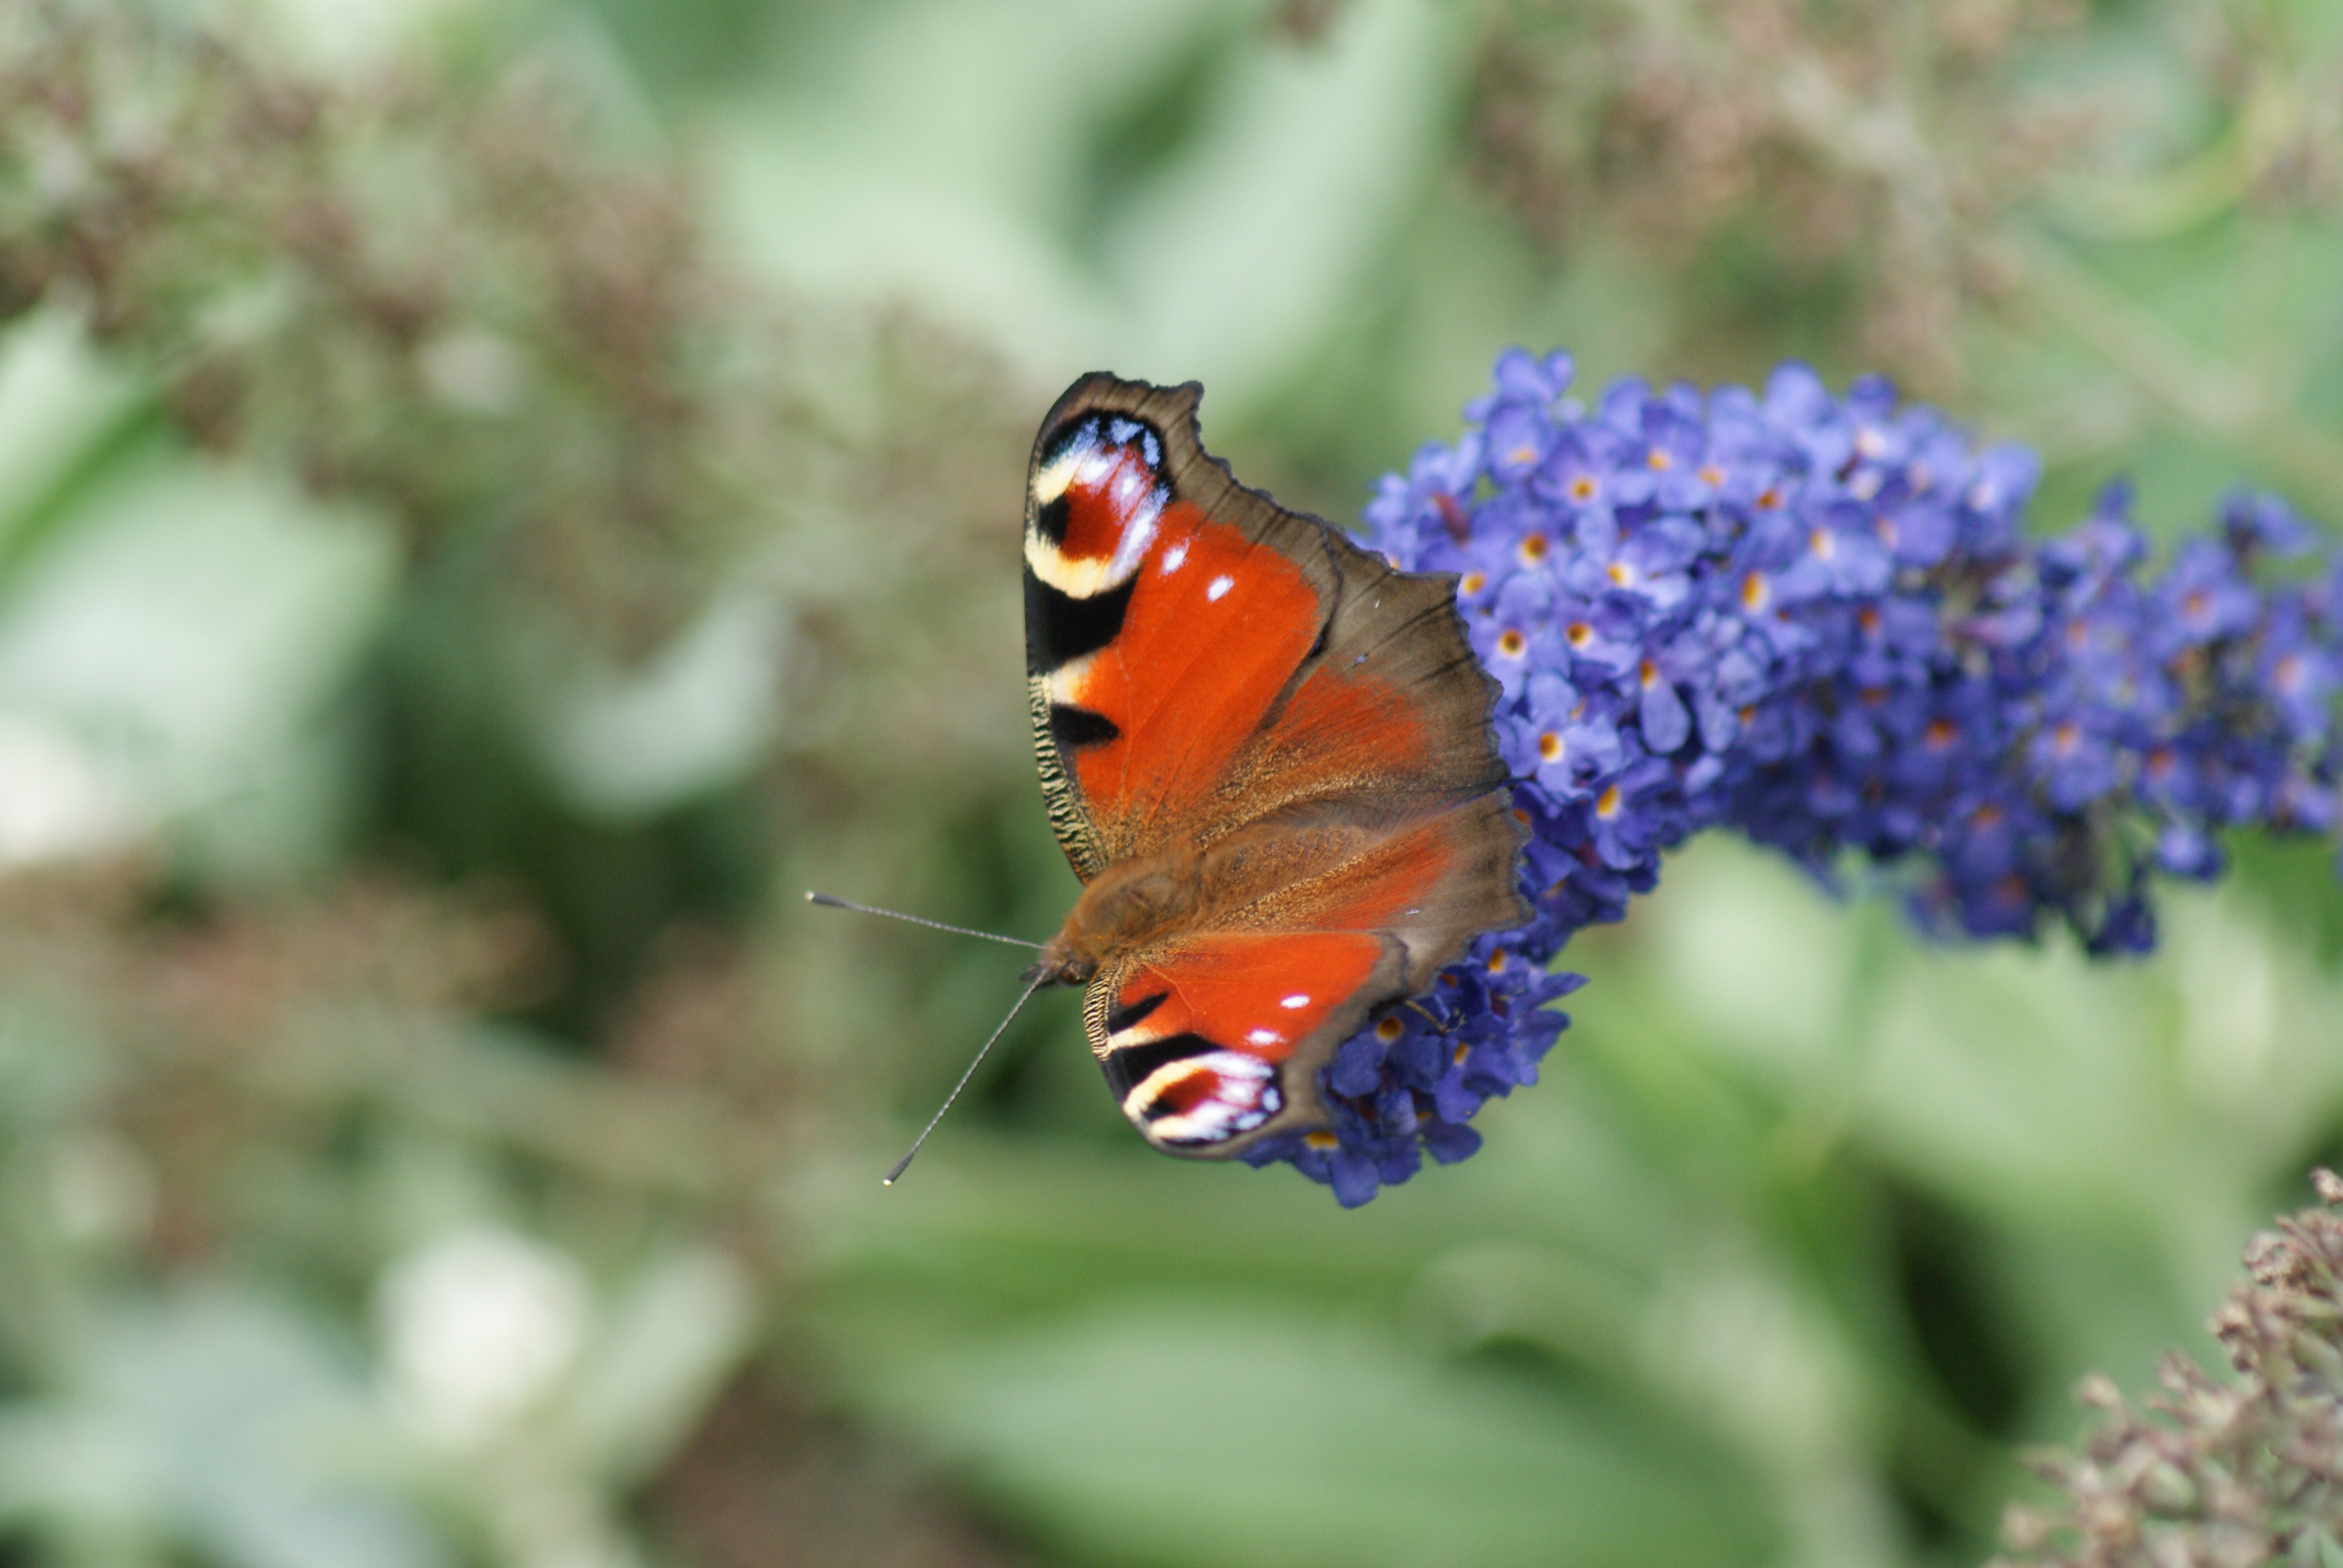
nature, flower, wildlife, insect, botany, butterfly, flora, fauna, invertebrate, wildflower, monarch butterfly, insects, nectar, macro photography, arthropod, pollinator, moths and butterflies, lycaenid